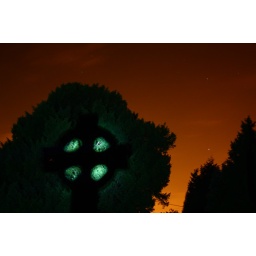
So we were just standing around in the church graveyard and this cross appeared on the tree. Spooky